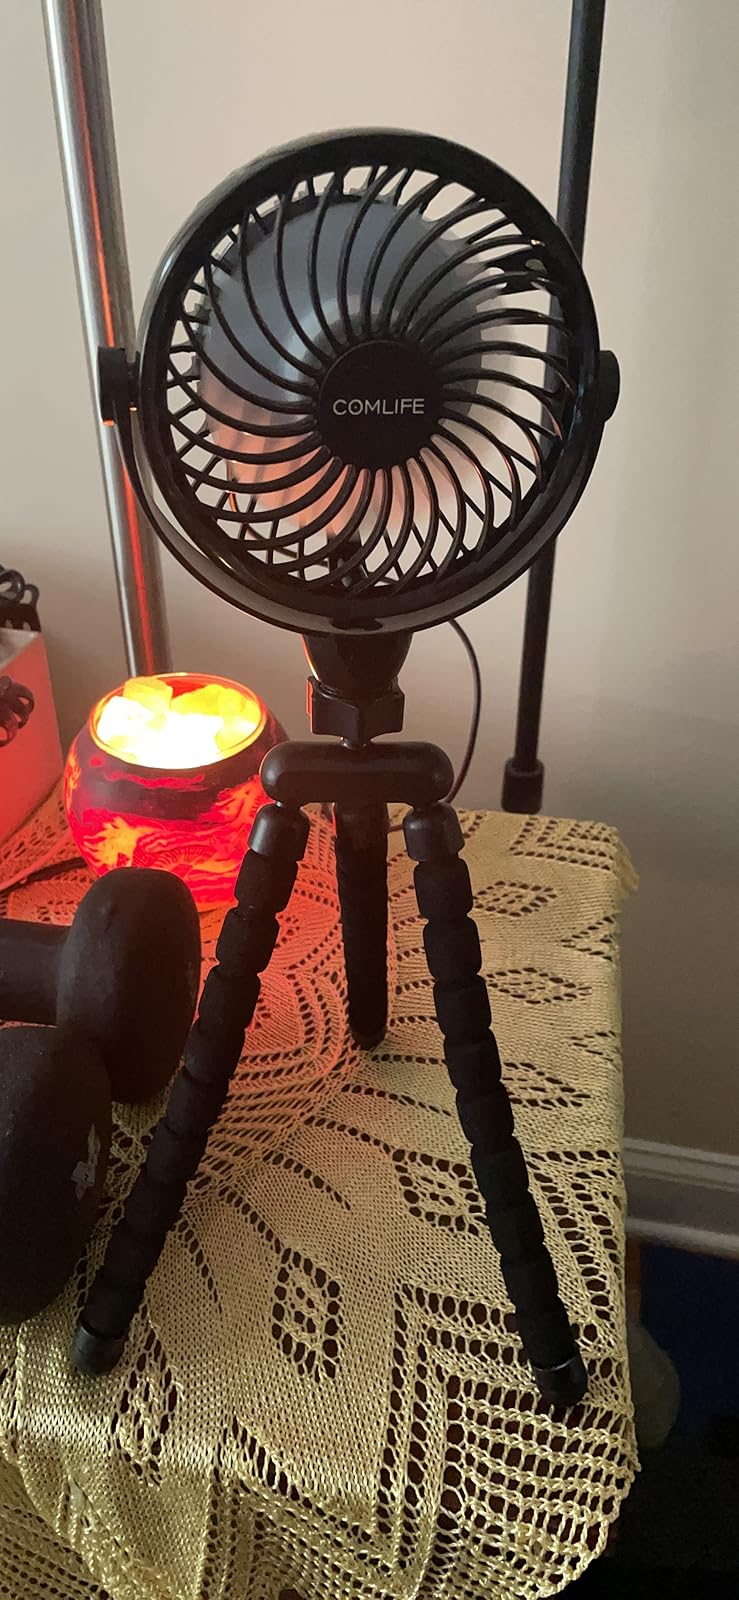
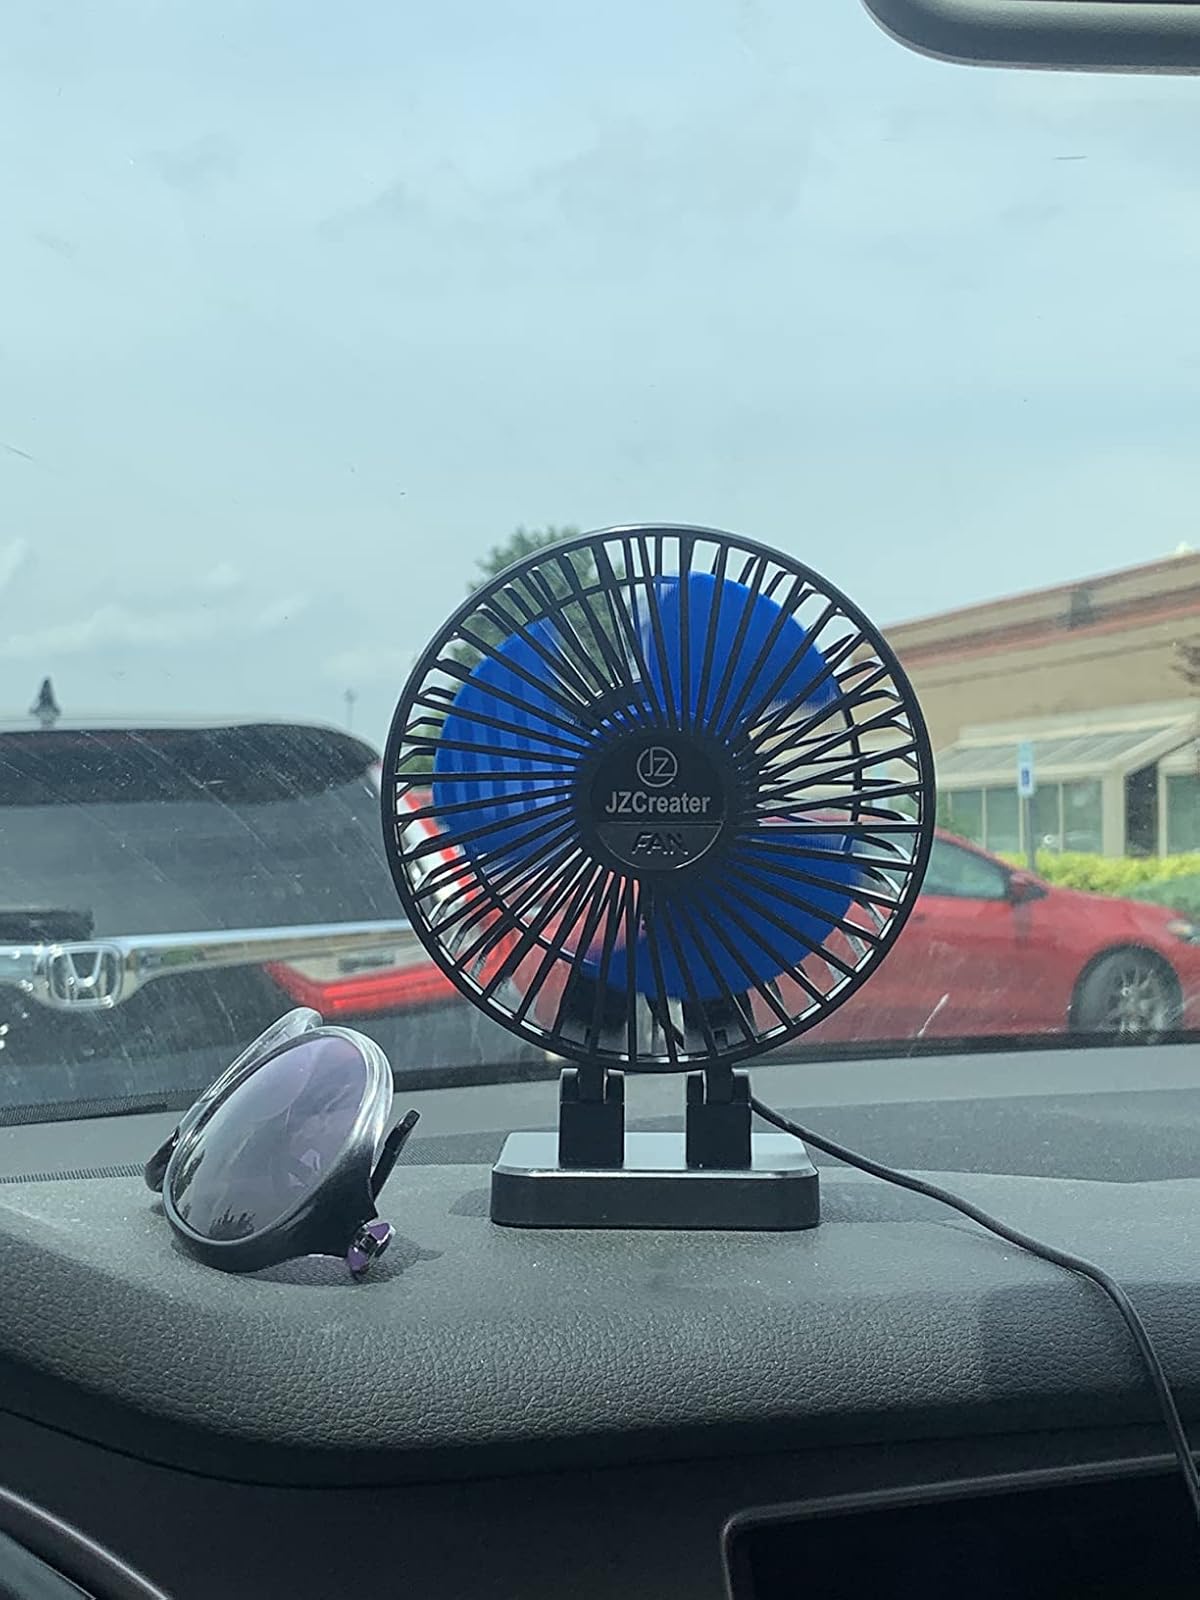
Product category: fan
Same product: no